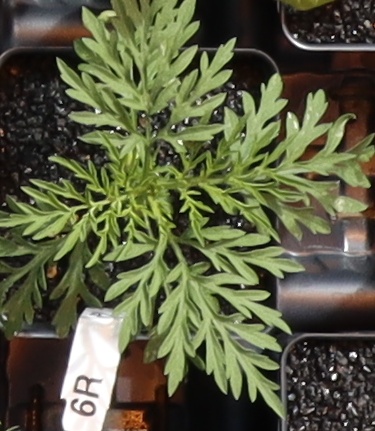
Label: Ragweed